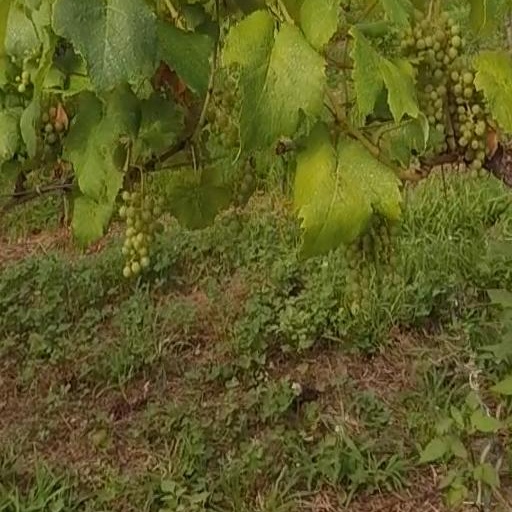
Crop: grape